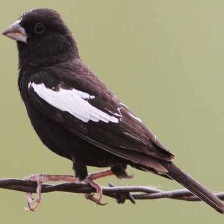
Species: LARK BUNTING
Scientific name: CALAMOSPIZA MELANOCORYS
ImageNet parent category: indigo_bunting